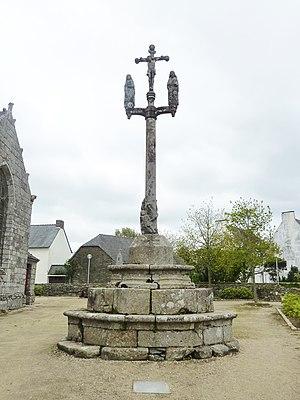
Cast (Finistère)